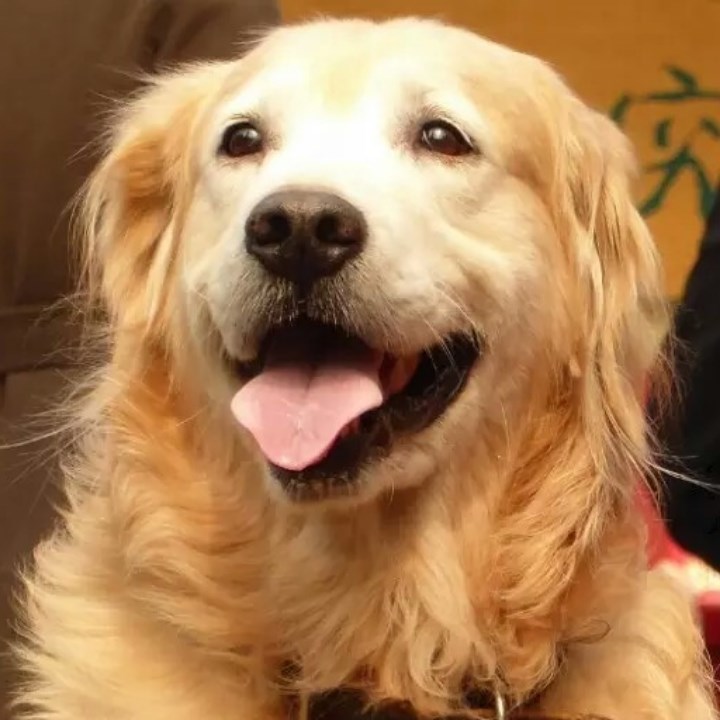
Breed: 5355-n000126-golden_retriever